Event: Nepal Earthquake
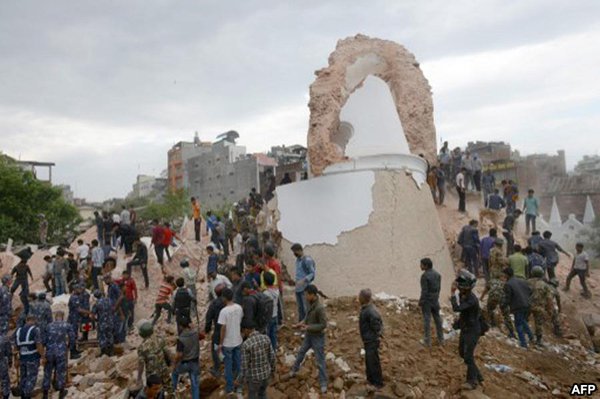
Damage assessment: damage